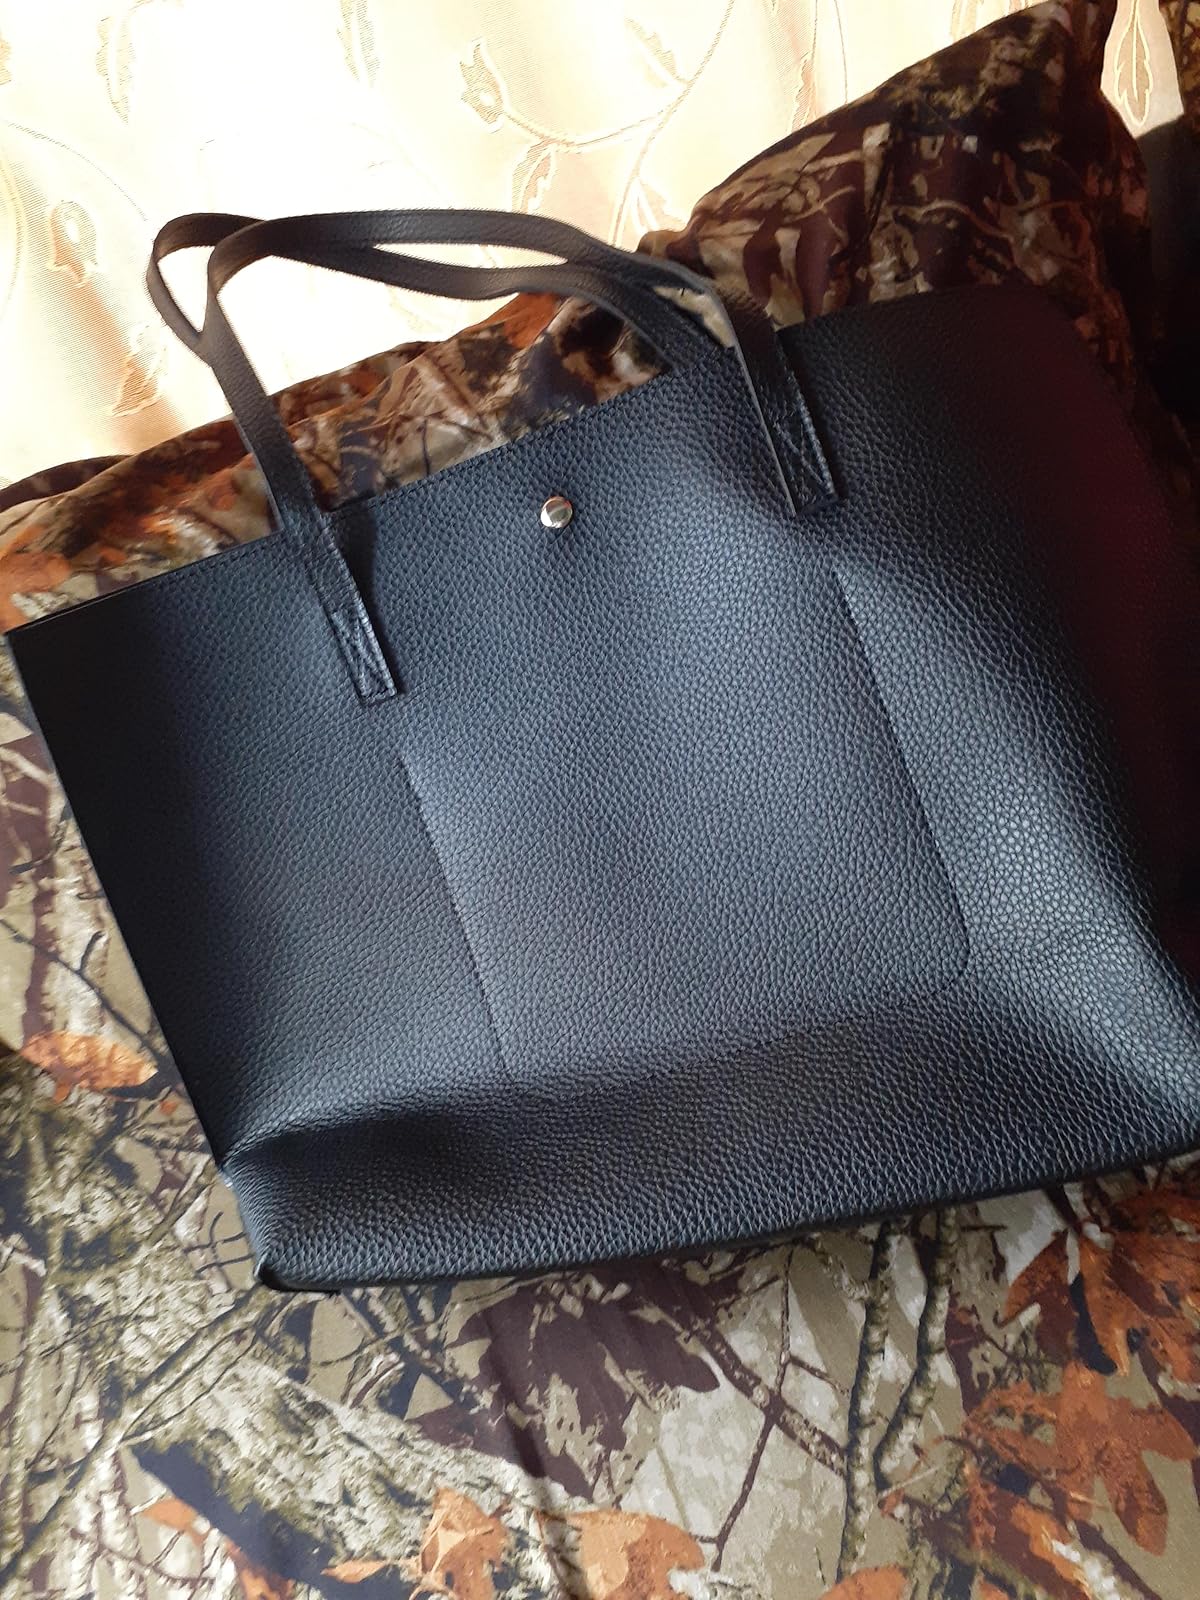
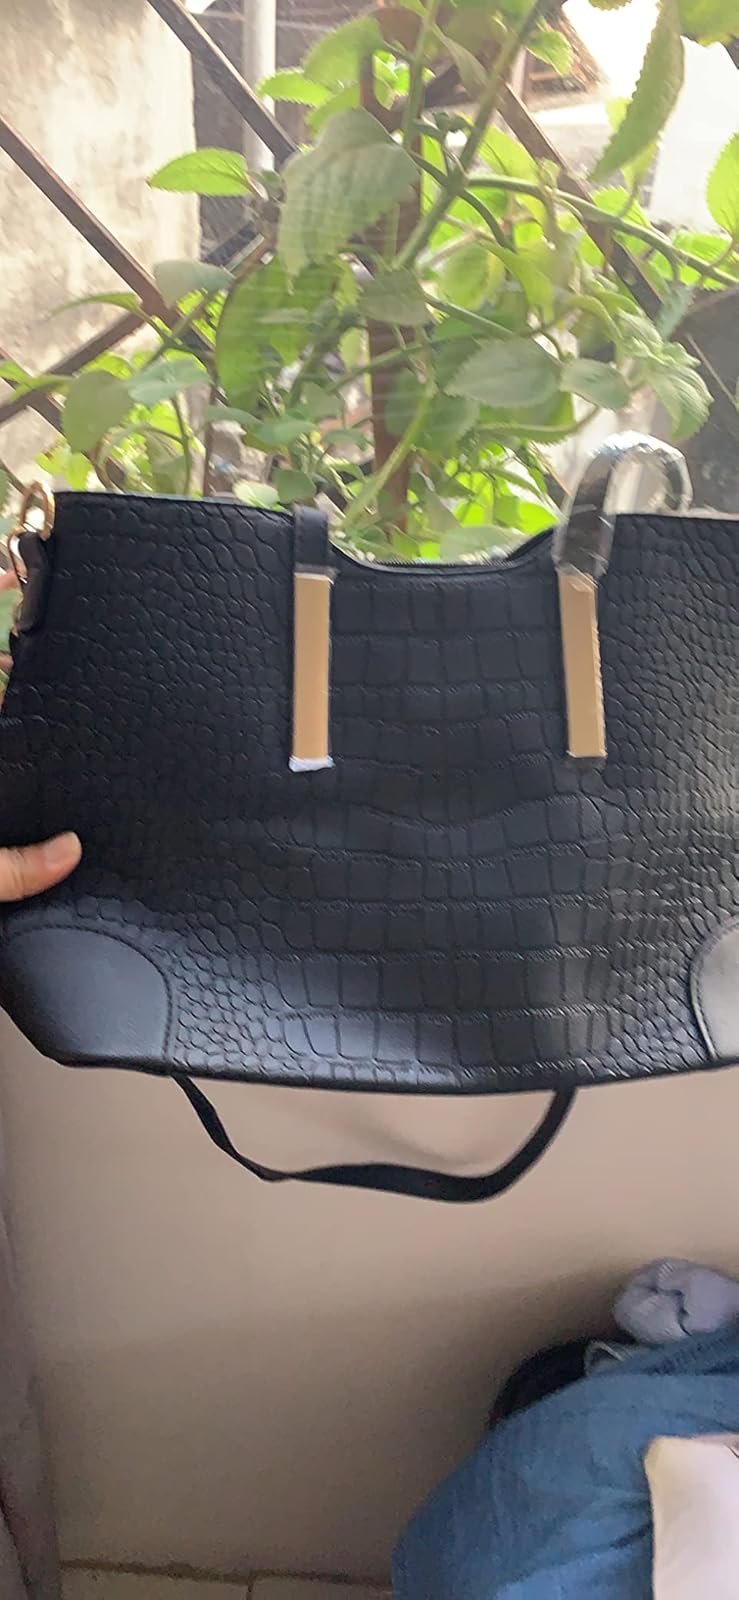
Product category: accessories_handbag
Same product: no